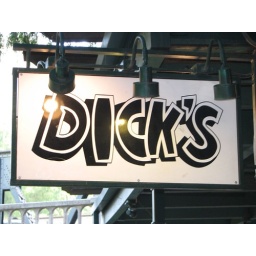
Get your mind out of the gutter this is a bar in San Antonio river walk